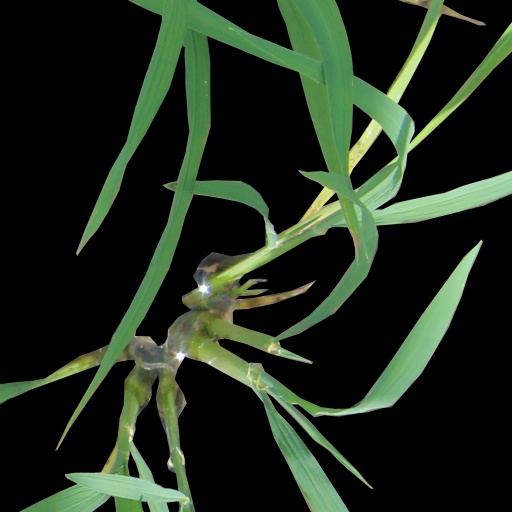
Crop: rice